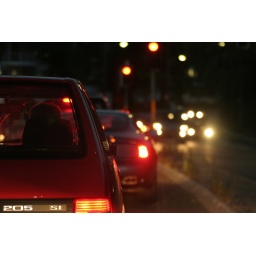
killin time in the car on the way home with the tamron 90mm